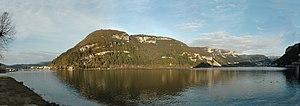
Lac de Nantua
Le lac de Nantua est un lac du massif du Jura, situé en France sur la commune de Nantua, dans le département de l'Ain en région Auvergne-Rhône-Alpes.